Zhou Youde

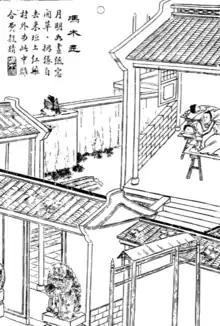
19th-century illustration of "Feng the Carpenter" from Xiangzhu liaozhai zhiyi tuyong (Liaozhai Zhiyi with commentary and illustrations; 1886)

Following the petition to repeal the Great Evacuation edict, Zhou and Wang became officials revered especially by Tang clan members. As Ng (2015) writes, "(the) requests made by Zhou Youde and Wang Lairen for the wellbeing of a large number of people in the coastal areas won them high respect. The sign of their esteem is demonstrated by the wide scope of worshipping activities and associated excessive quantities of steles dedicated to them throughout Guangdong province."